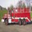
Label: truck